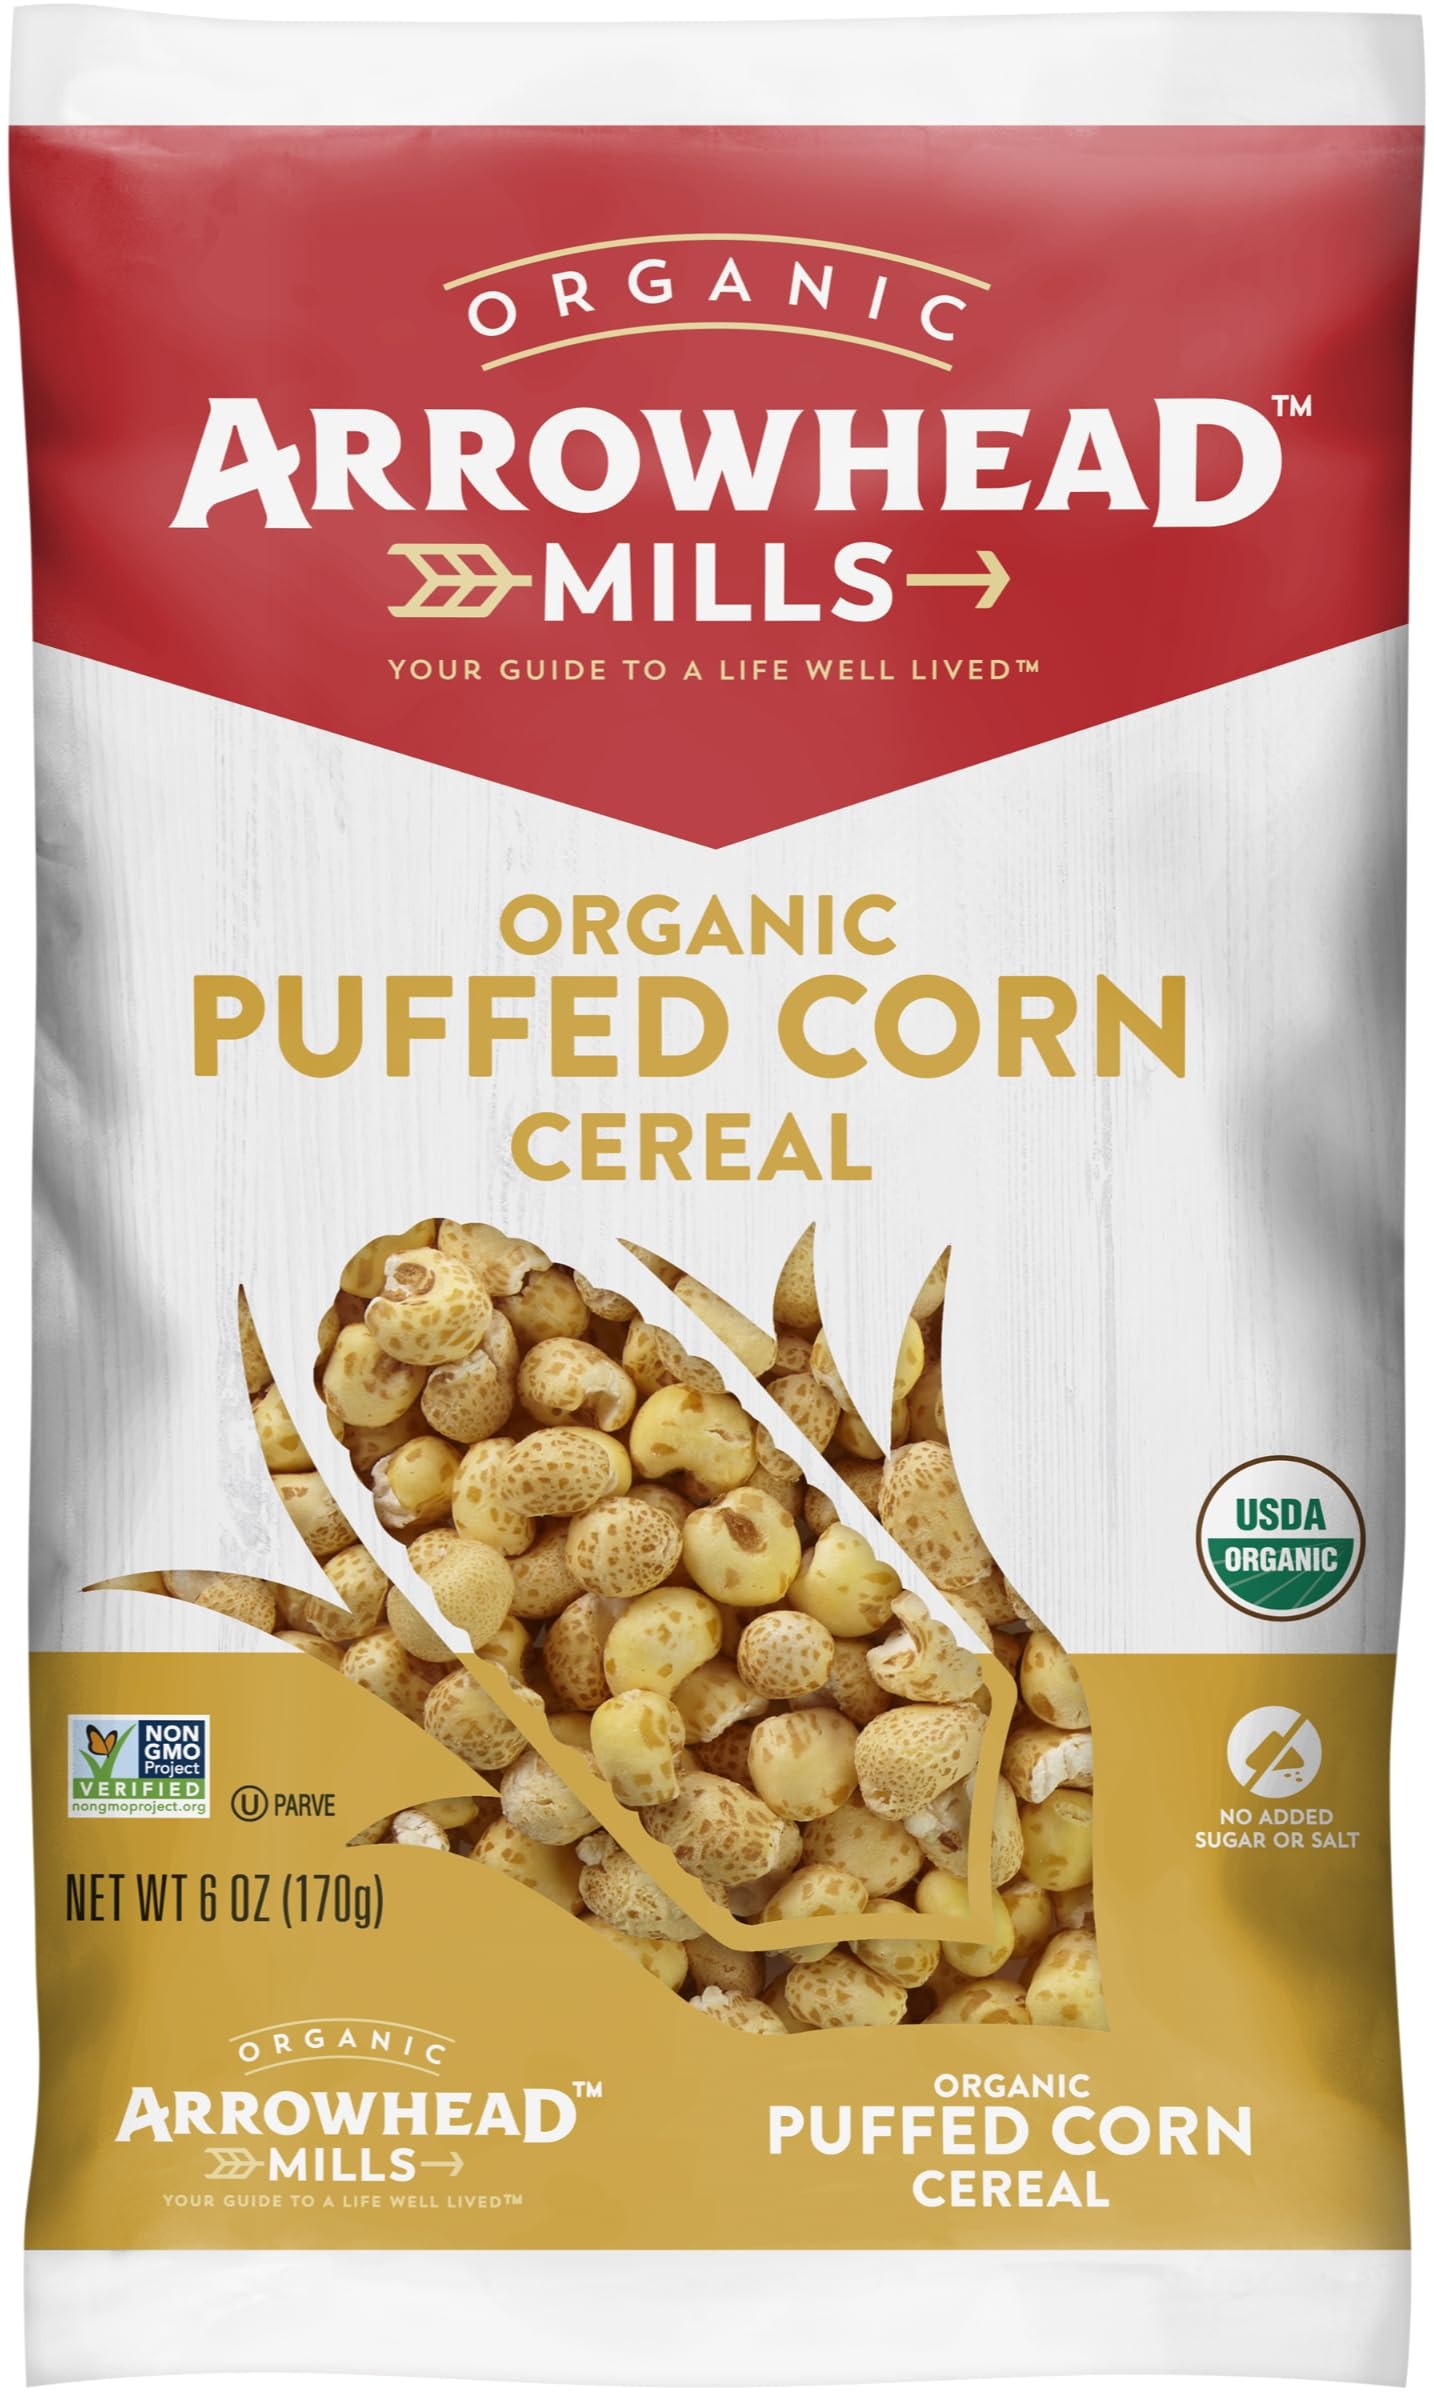
Item Name: Arrowhead Mills Puffed Corn Cereal, 6 oz
Bullet Point 1: No added sugar or salt
Bullet Point 2: Made with puffed whole grain yellow corn
Bullet Point 3: A hearty and flavorful morning treat
Bullet Point 4: Made and manufactured according to USDA Certified standards
Value: 6.0
Unit: Ounce

Price: 8.61